Bertha Perry Ronalds

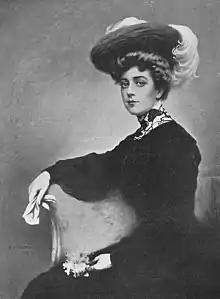

Bertha Constance Perry Ronalds (November 27, 1874 – February 3, 1963) was an American philanthropist and socialite during the Gilded Age.